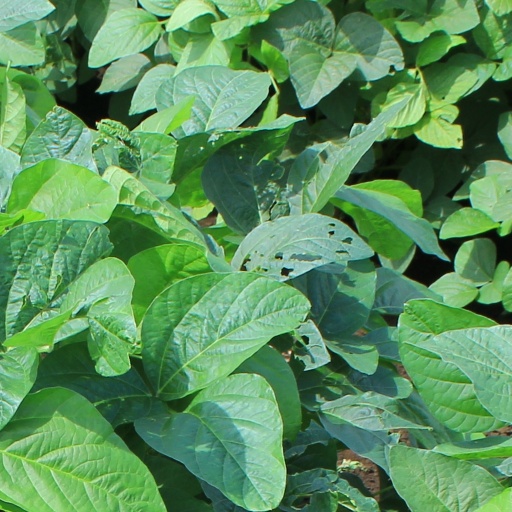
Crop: soybean